Rampage Through Time

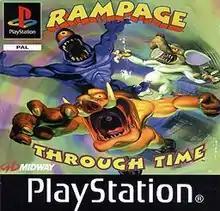
European game cover

Rampage Through Time is a 2000 action game developed by Avalanche Software and published by Midway Games. It is the fourth game in the "Rampage" series and a sequel to 1999's "". In the game, seven previous Scumlabs monsters and one new one use a time machine to rampage through time.